Saud of Saudi Arabia

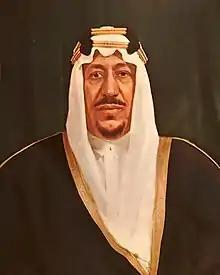
Official portrait, 1960

Saud bin Abdulaziz Al Saud (15 January 1902 – 23 February 1969) was King of Saudi Arabia from 9 November 1953 until his abdication on 2 November 1964. During his reign, he served as Prime Minister of Saudi Arabia from 1953 to 1954 and from 1960 to 1962. Prior to his accession, Saud was the country's crown prince from 11 May 1933 to 9 November 1953. He was the second son of King Abdulaziz, the founder of Saudi Arabia.